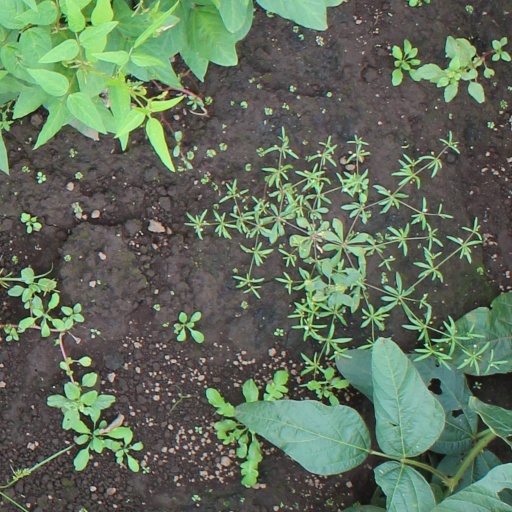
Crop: soybean